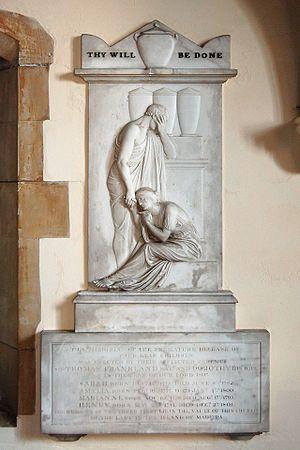
Sir Thomas Frankland, 6e baronnet était un propriétaire terrien de Thirkleby, Yorkshire et un homme politique qui a siégé à la Chambre des communes en deux mandats entre 1774 et 1801. Il était un éminent botaniste. Le genre Franklandia est nommé en son honneur.